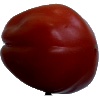
Label: Tomato Heart 1